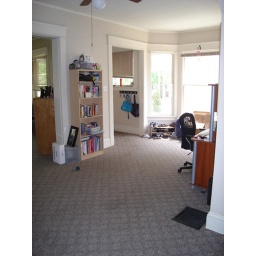
The entry room from the hallway entrance the door is right by the book shelf.